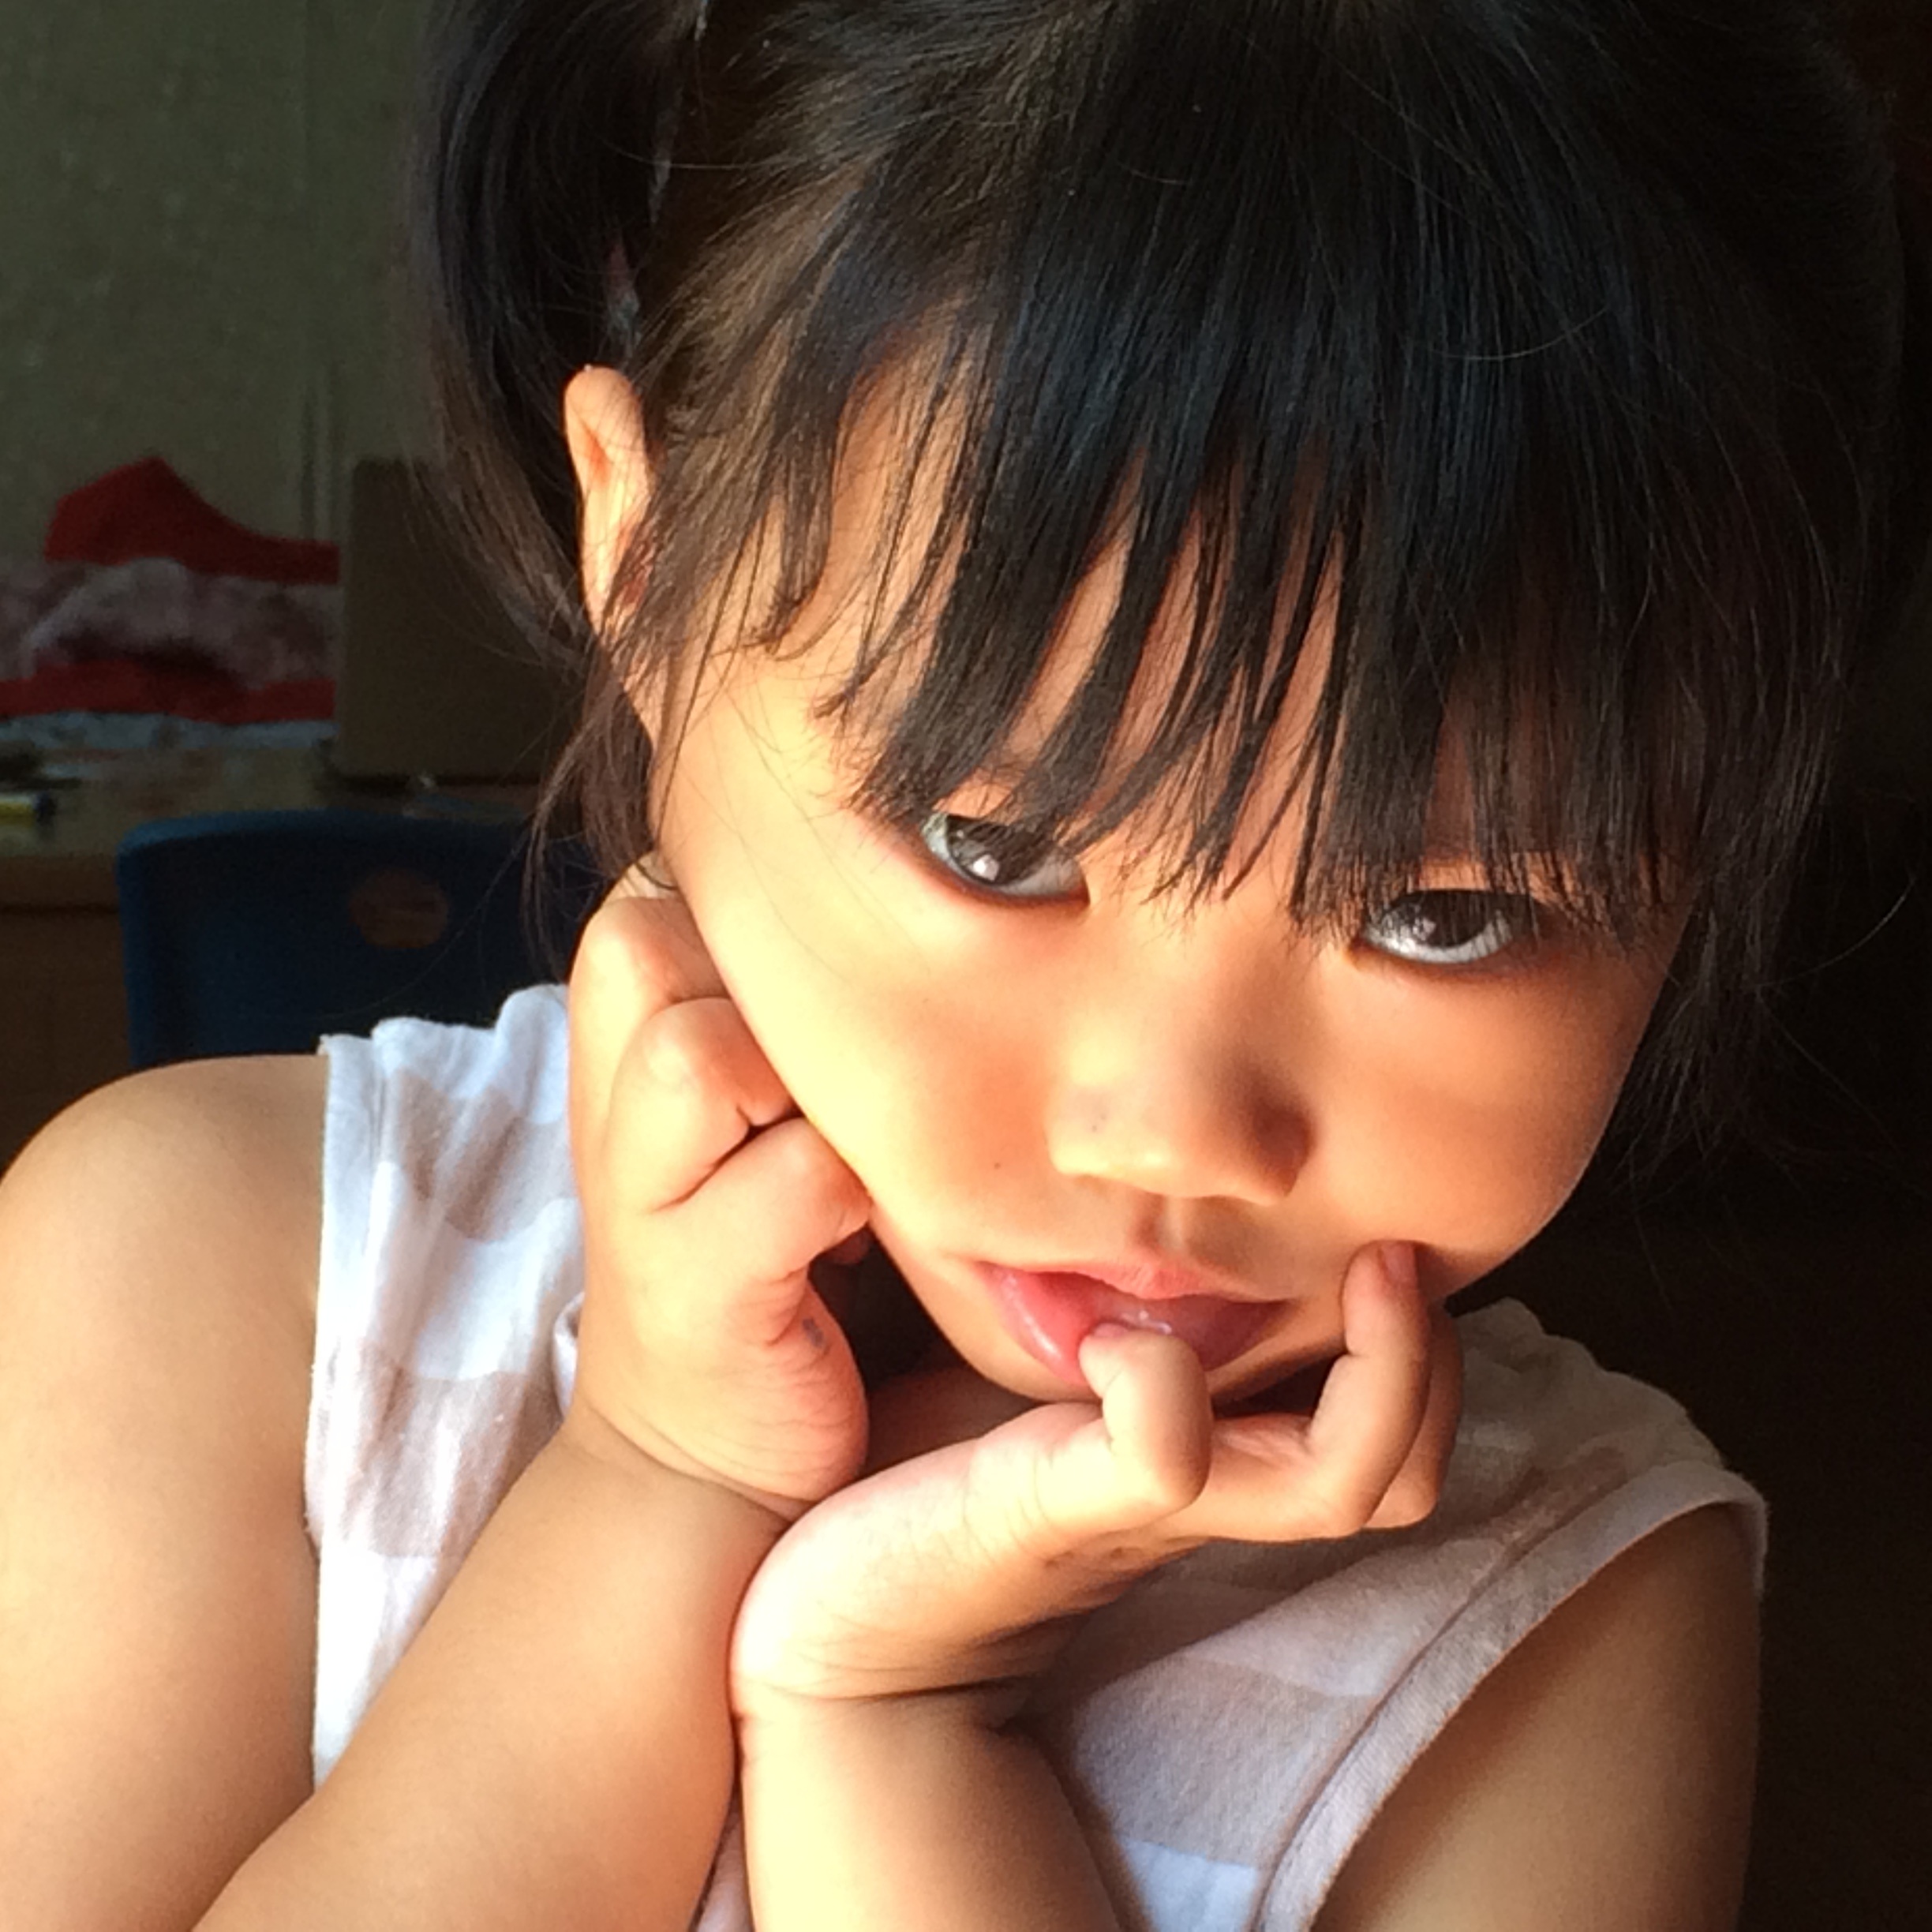
hair, facial expression, face, human action, person, nose, woman, girl, child, beauty, close up, smile, mouth, skin, hairstyle, brown hair, head, toddler, organ, eye, infant, lip, emotion, sweetness, tooth, interaction, hand, model, human body, eating, portrait